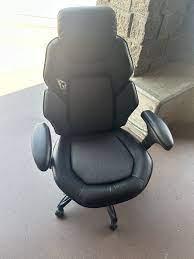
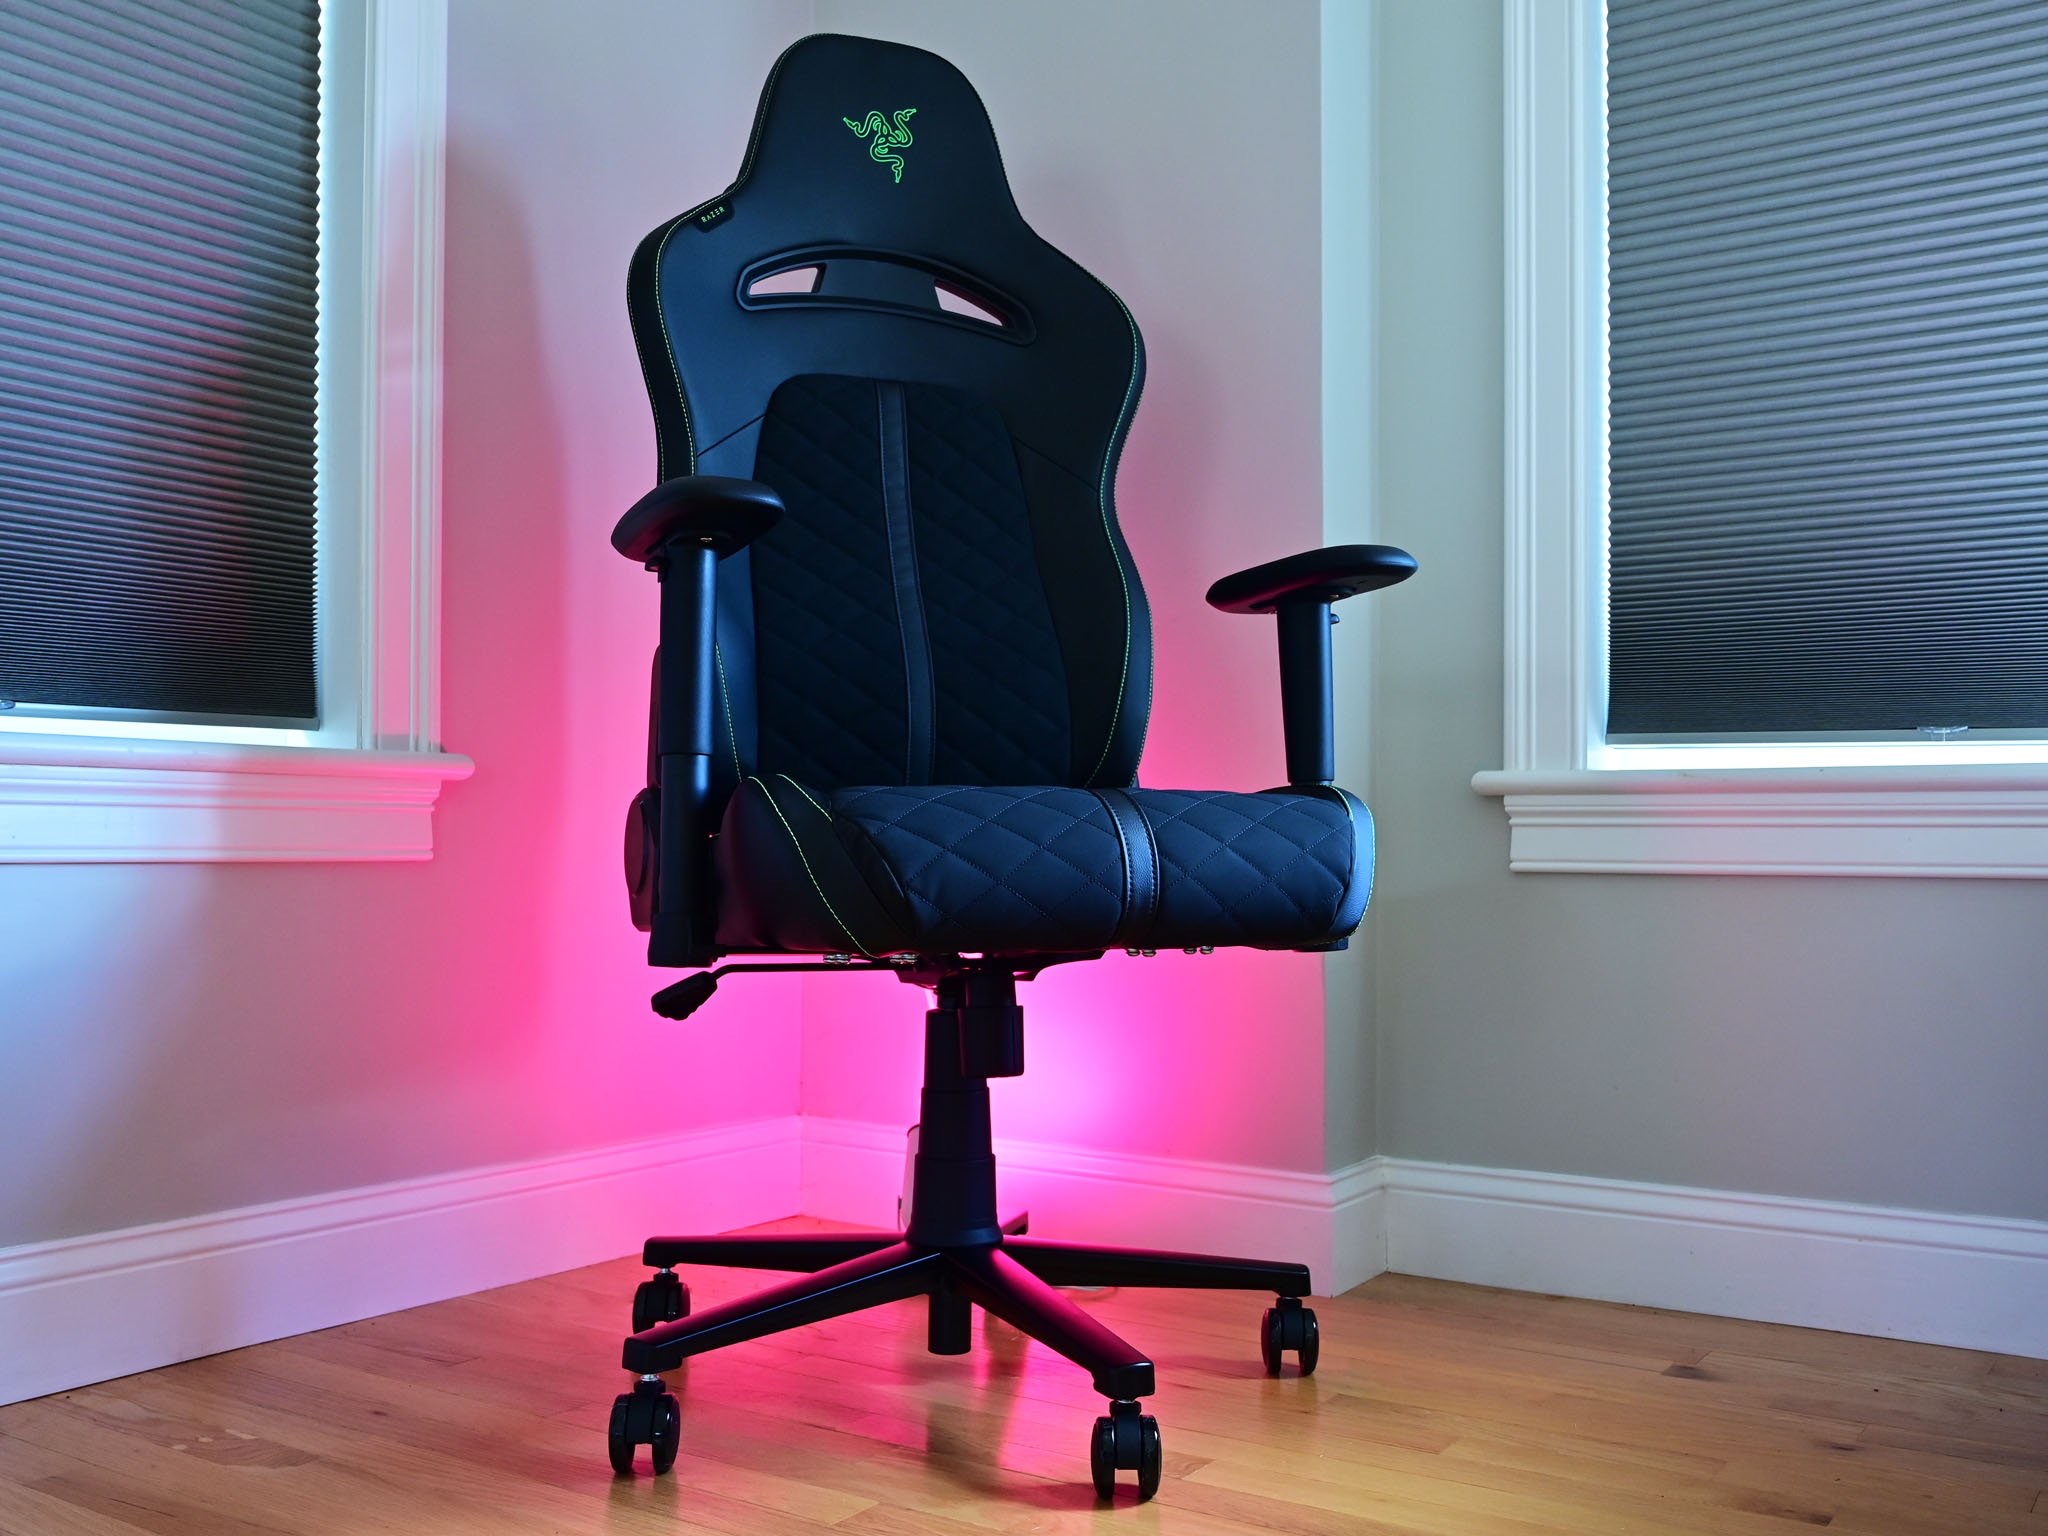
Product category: items_chair
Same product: no